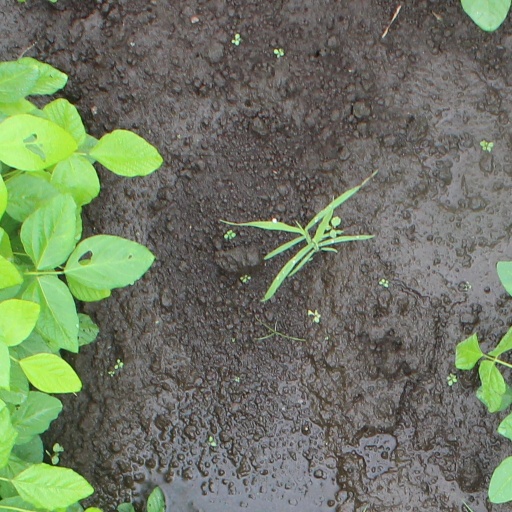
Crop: soybean